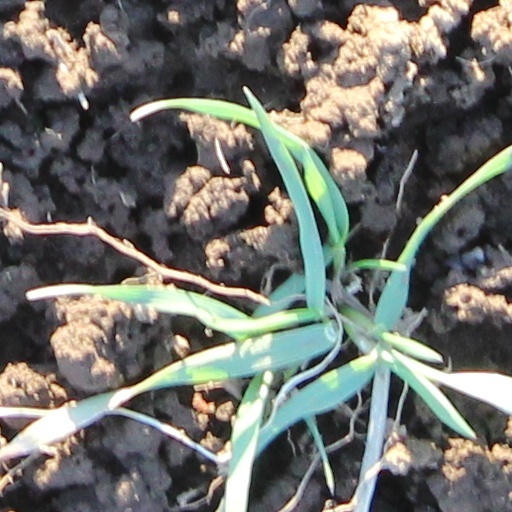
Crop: wheat